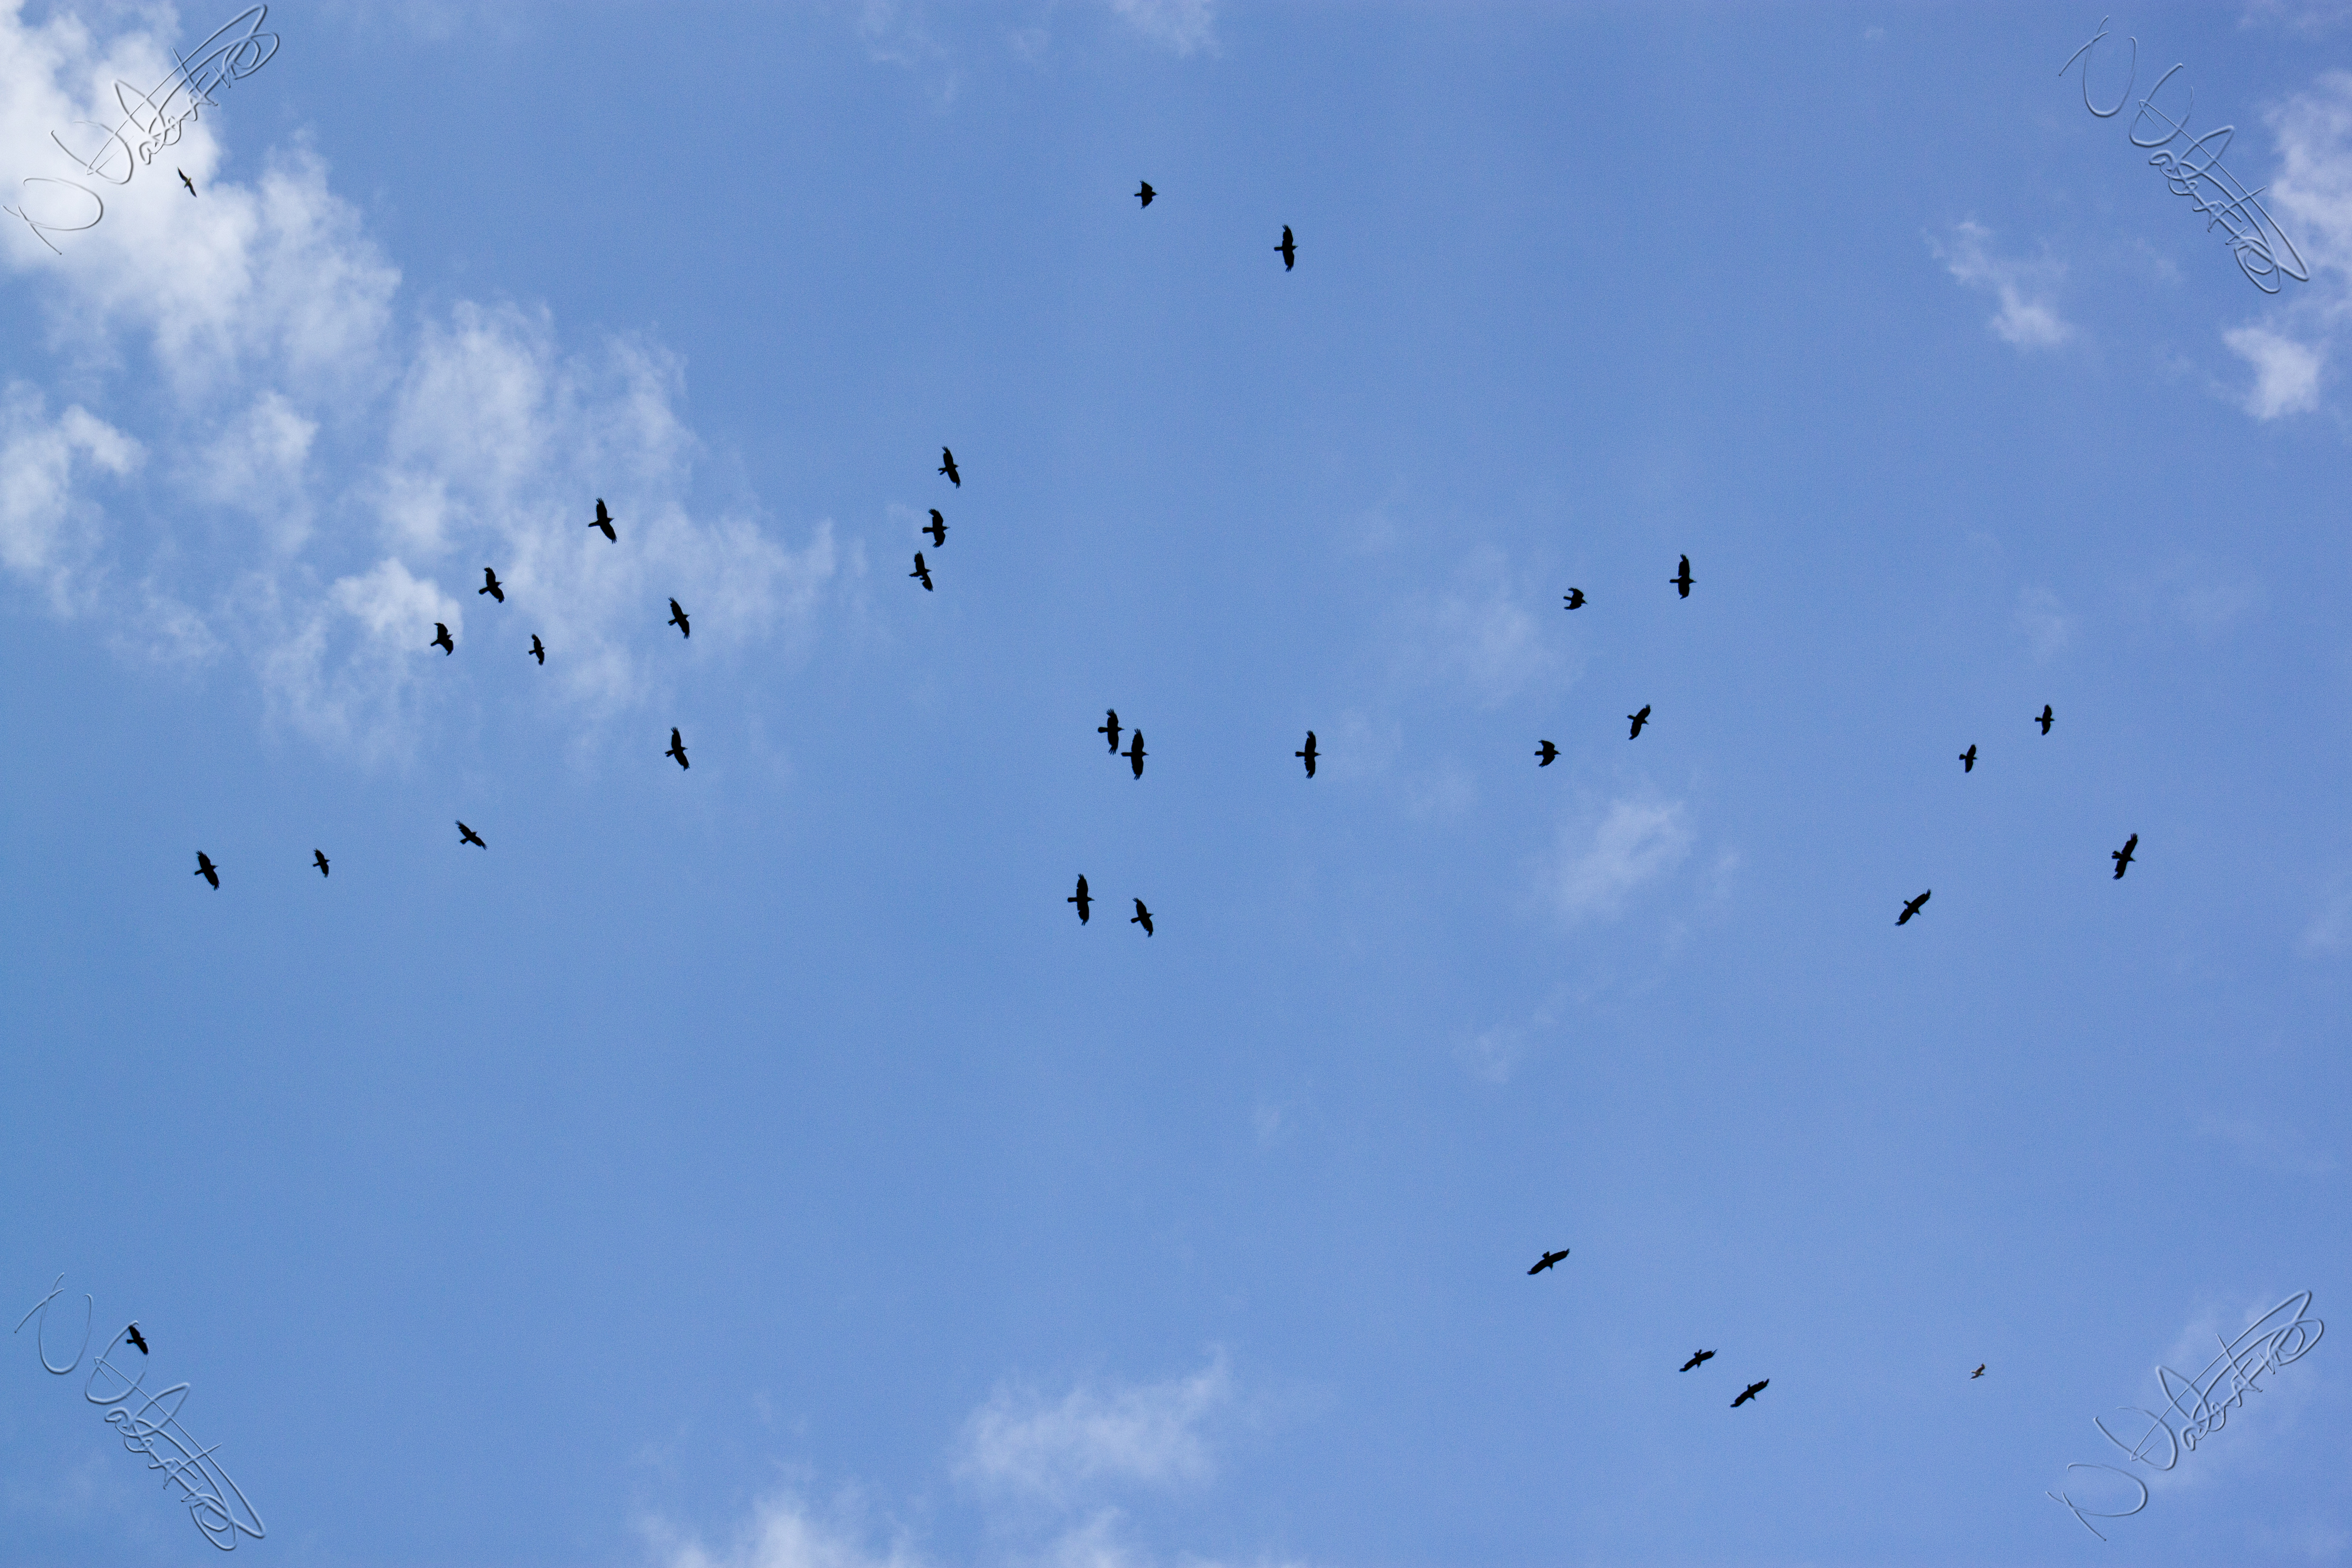
bird, wing, cloud, sky, flock, bird migration, perching bird, animal migration